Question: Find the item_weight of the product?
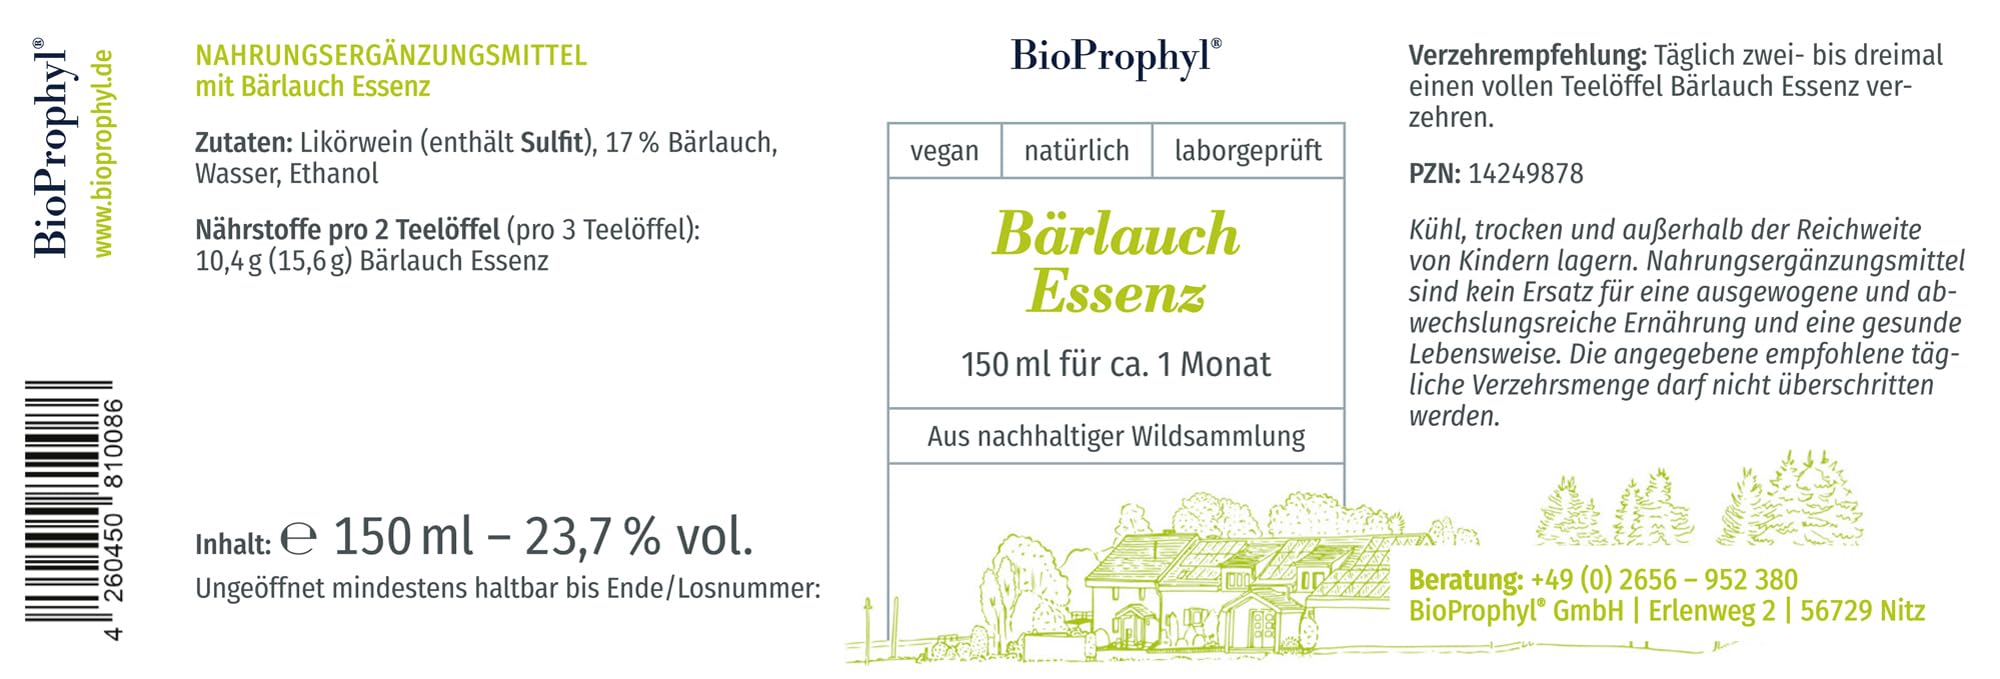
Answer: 15.6 gram